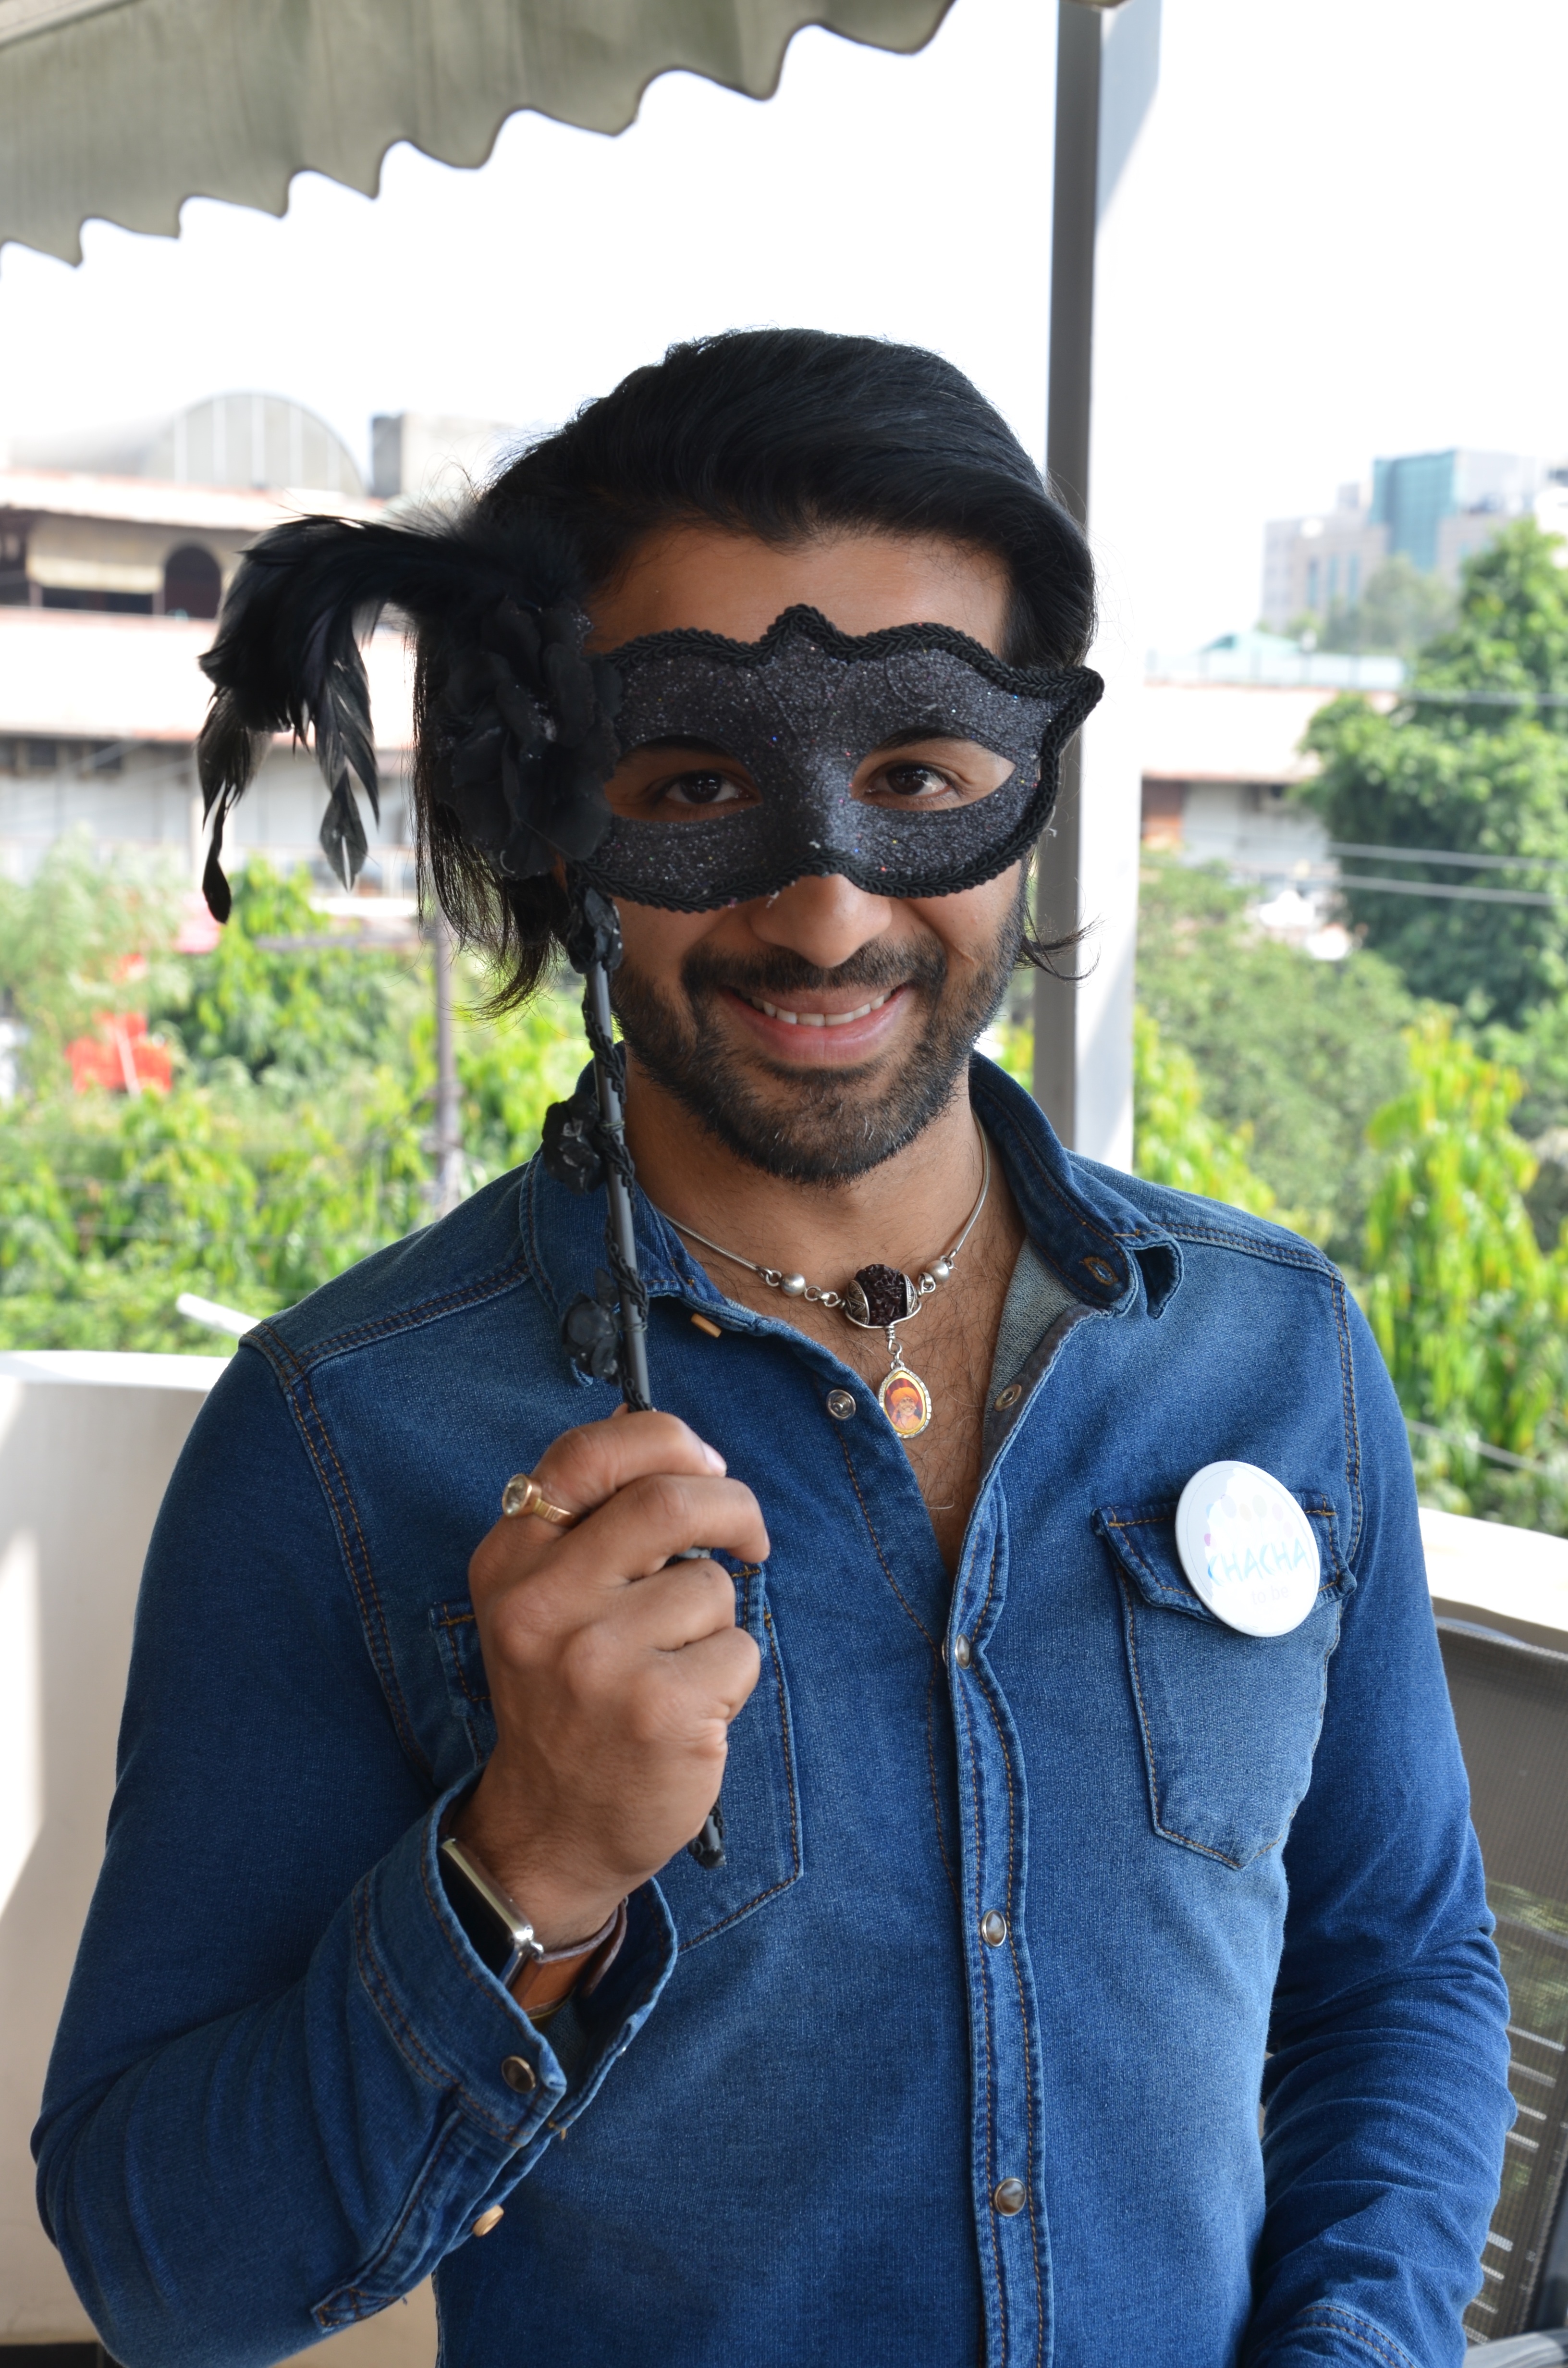
man, hair, male, blue, clothing, hairstyle, sunglasses, glasses, head, vision care